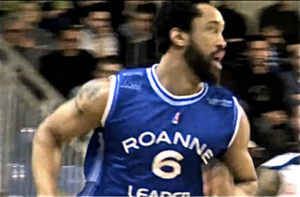
Coleman Collins, né le 22 juillet 1986 à Princeton dans le New Jersey, est un joueur américain de basket-ball. Il mesure 2,06 m.